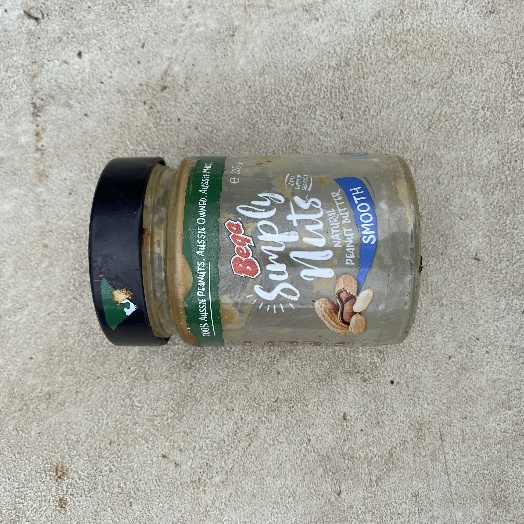
Label: Glass